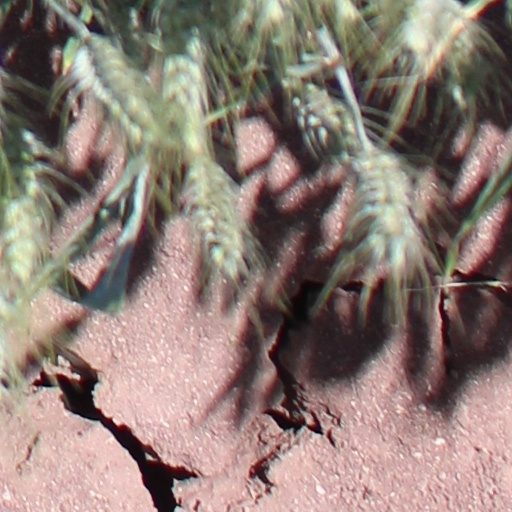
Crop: wheat